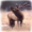
Label: deer